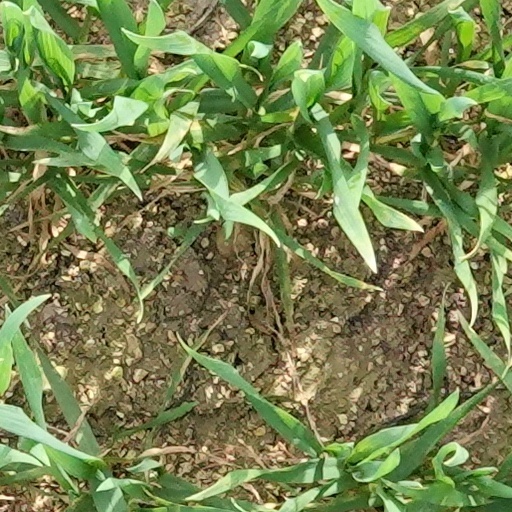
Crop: wheat